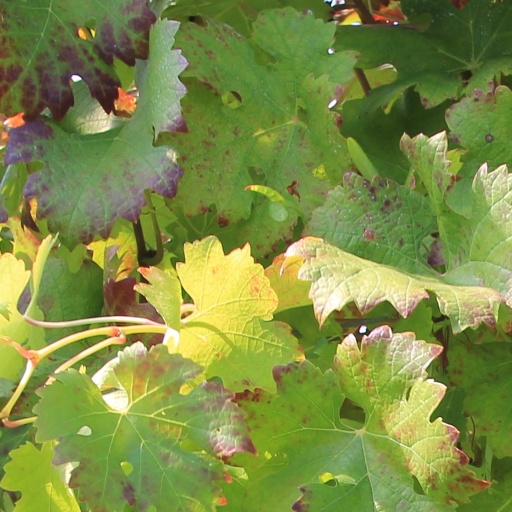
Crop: grape